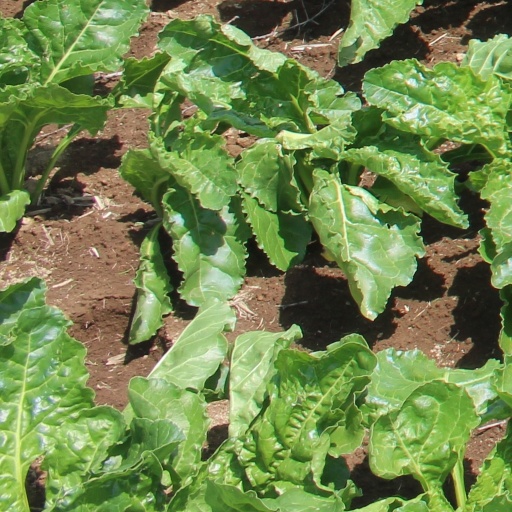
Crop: sugar beet